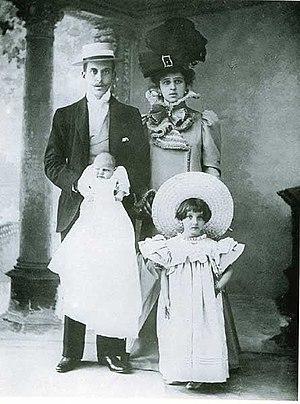
Ignazio Florio Junior était un entrepreneur et armateur sicilien, l'un des plus riches héritiers d'Italie, membre de la famille Florio, l'une des deux grandes familles de Palerme.